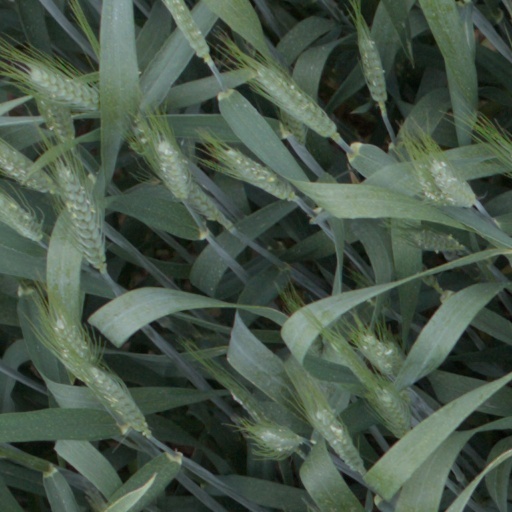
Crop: wheat